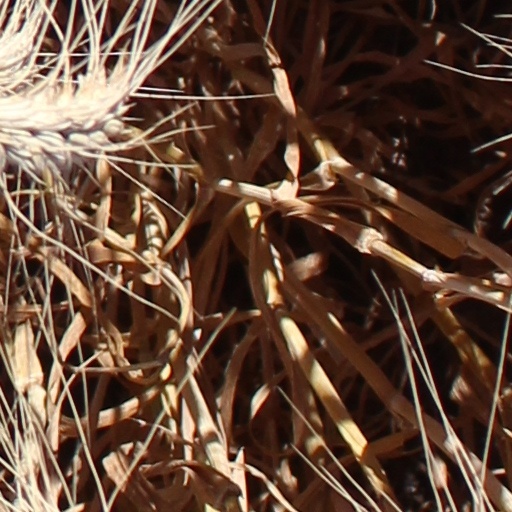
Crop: wheat